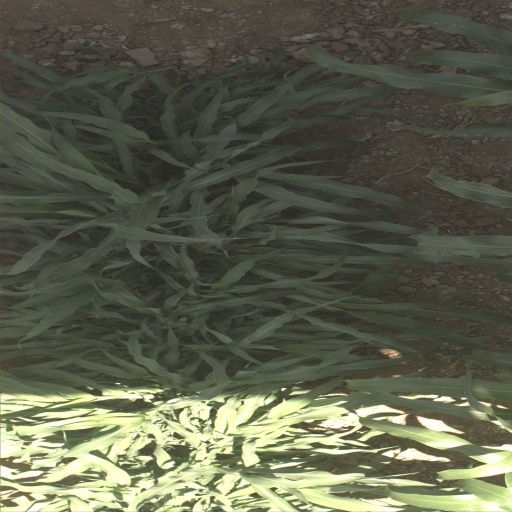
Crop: sorghum